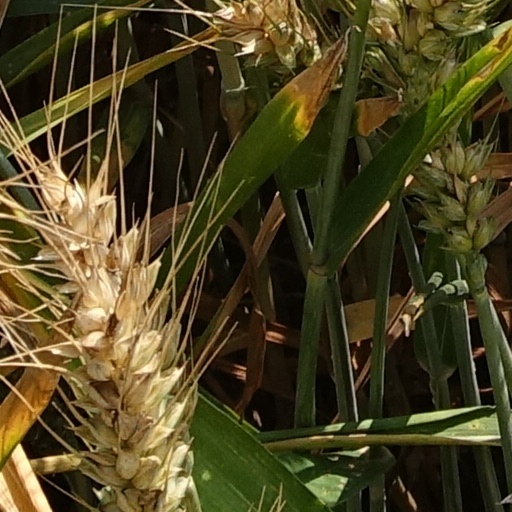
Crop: wheat